Cuisy-en-Almont

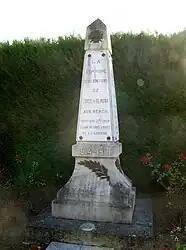
War memorial

Cuisy-en-Almont is a commune in the Aisne department in Hauts-de-France in northern France.